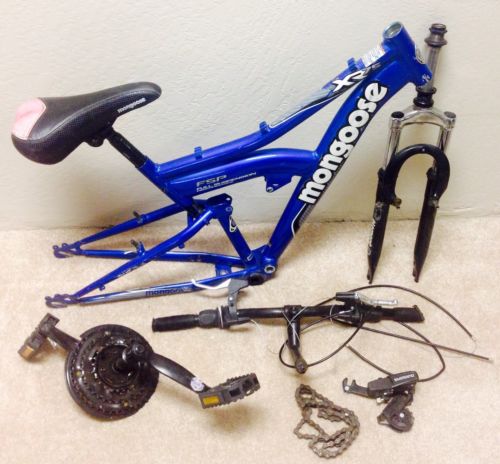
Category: bicycle